Auditory scene analysis

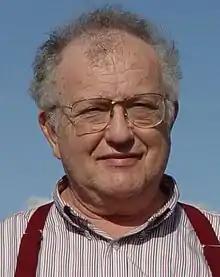
Albert Bregman, 2011

In perception and psychophysics, auditory scene analysis (ASA) is a proposed model for the basis of auditory perception. This is understood as the process by which the human auditory system organizes sound into perceptually meaningful elements. The term was coined by psychologist Albert Bregman. The related concept in machine perception is computational auditory scene analysis (CASA), which is closely related to source separation and blind signal separation.